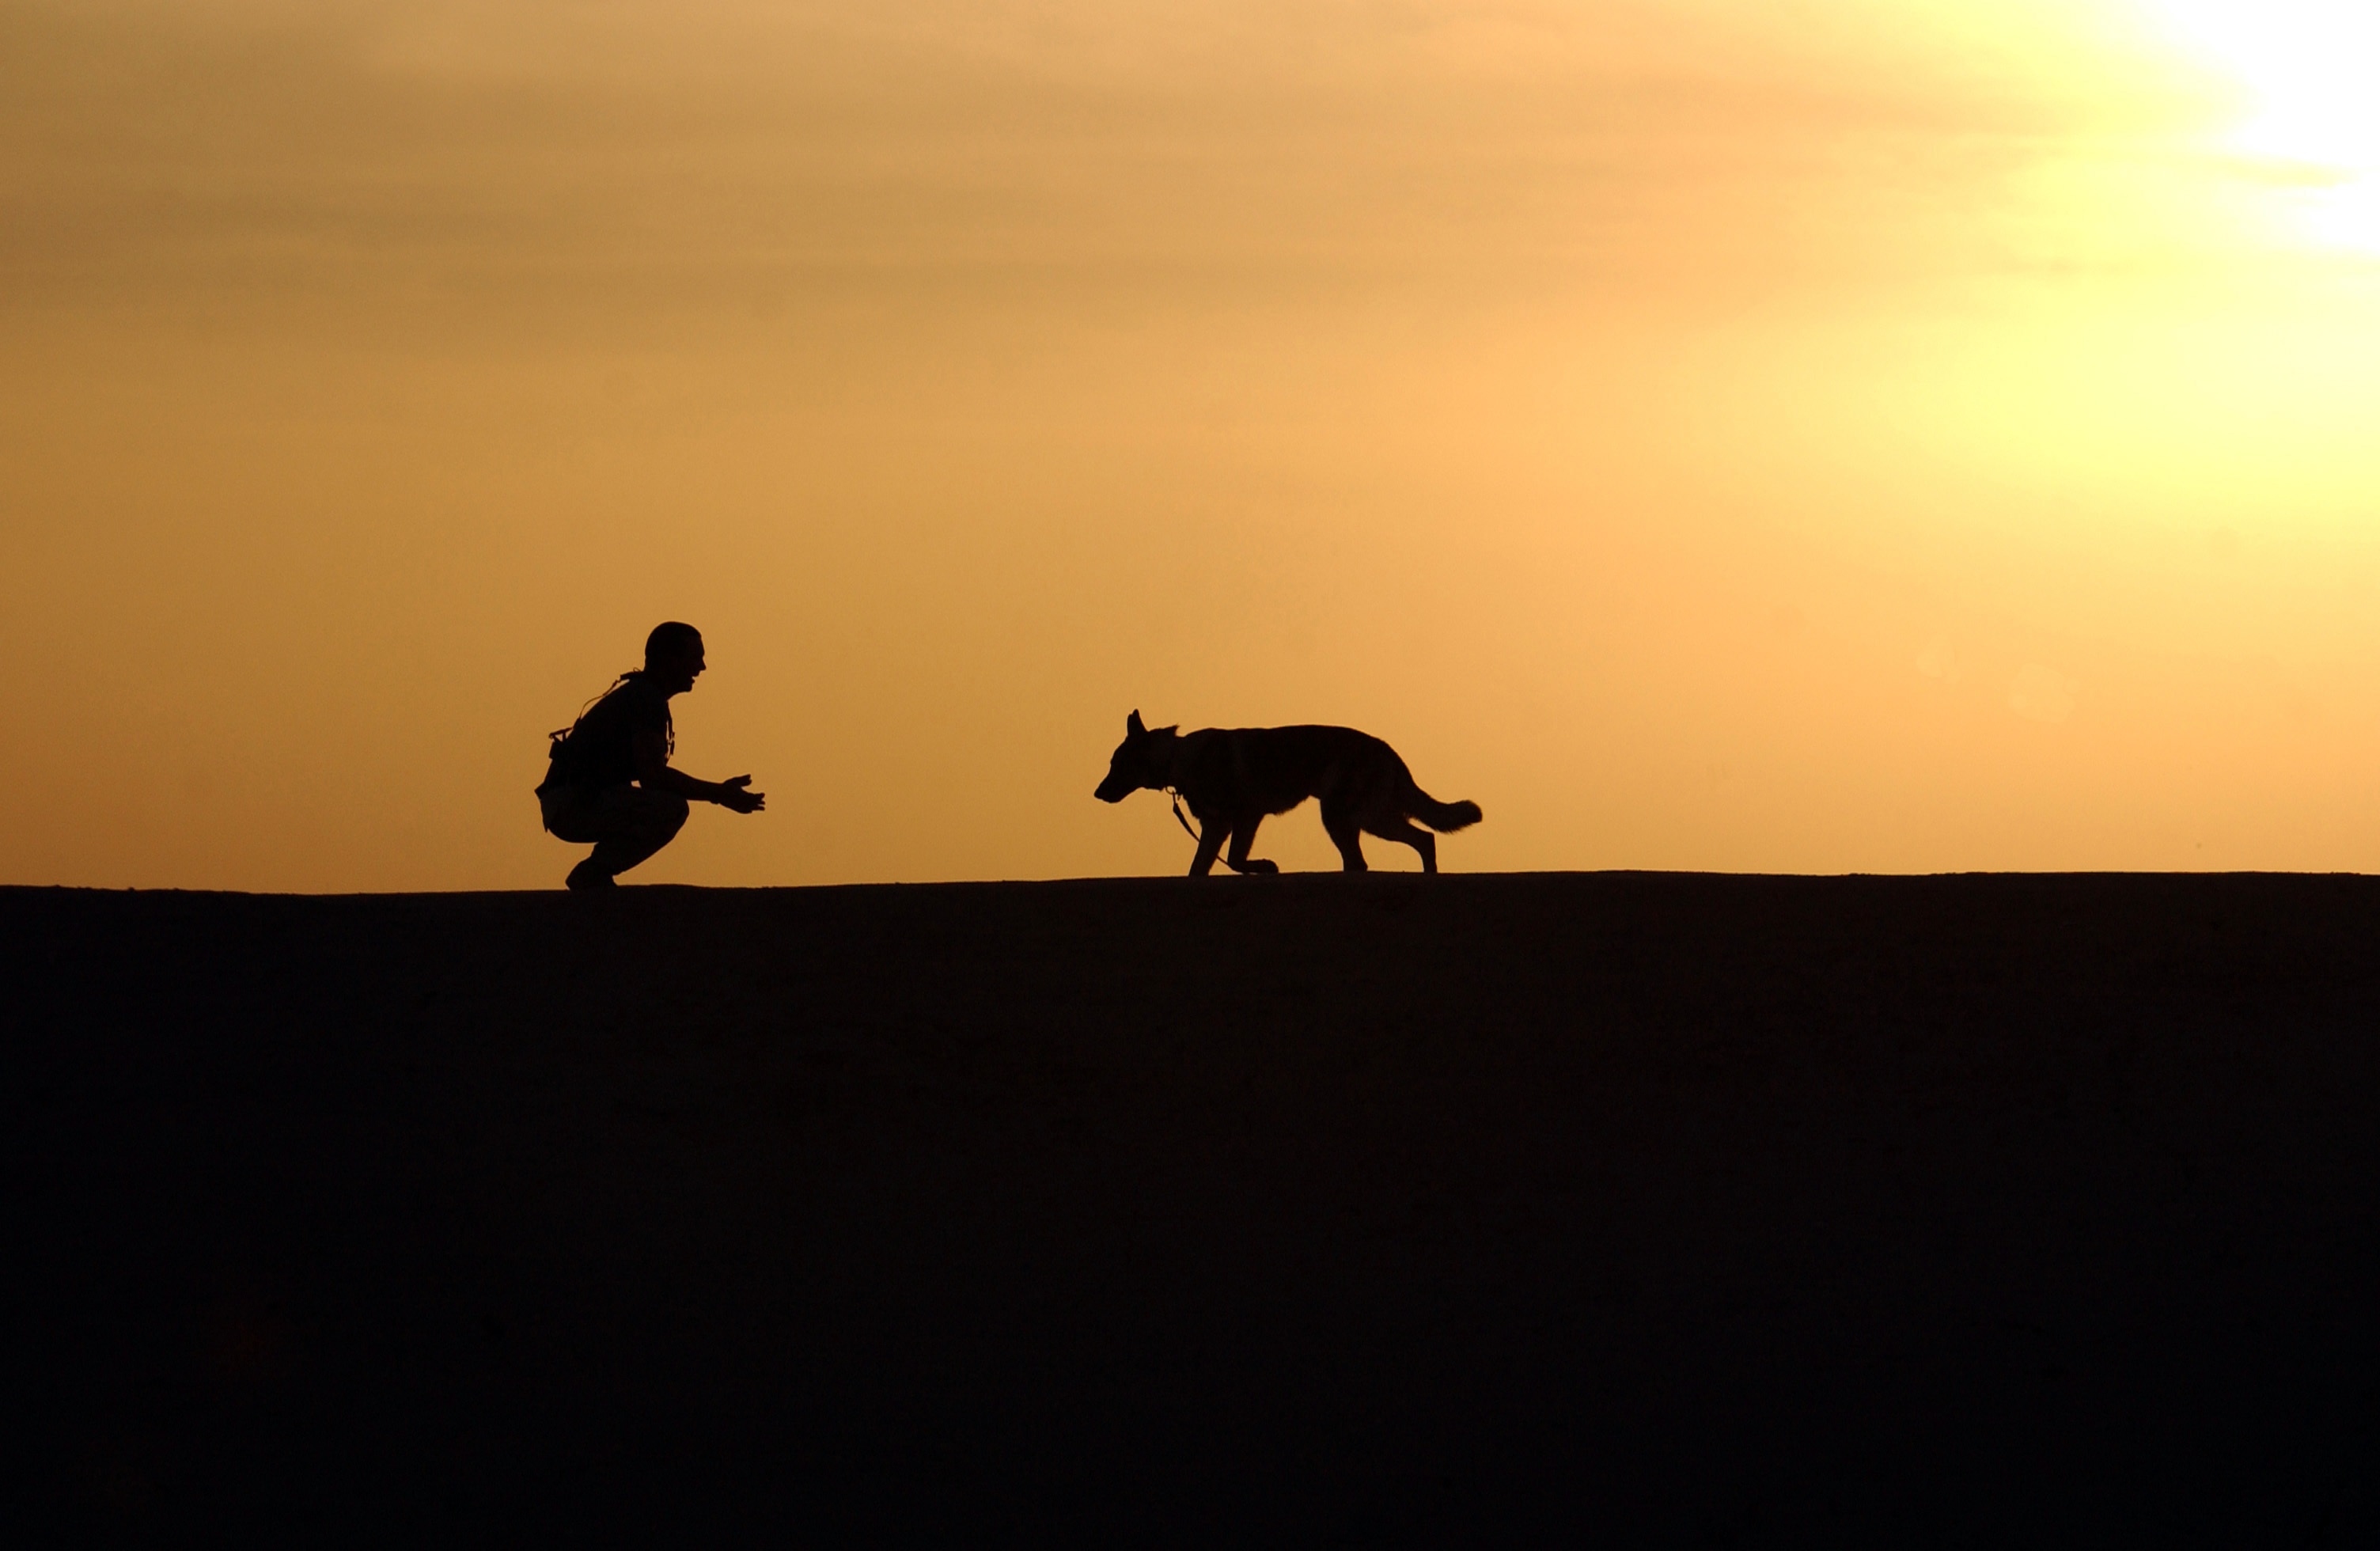
working, landscape, horizon, silhouette, sunrise, sunset, morning, desert, dawn, dog, canine, dusk, camel, savanna, trainer, plain, german shepherd, silhouettes, service, sahara, natural environment, camel like mammal